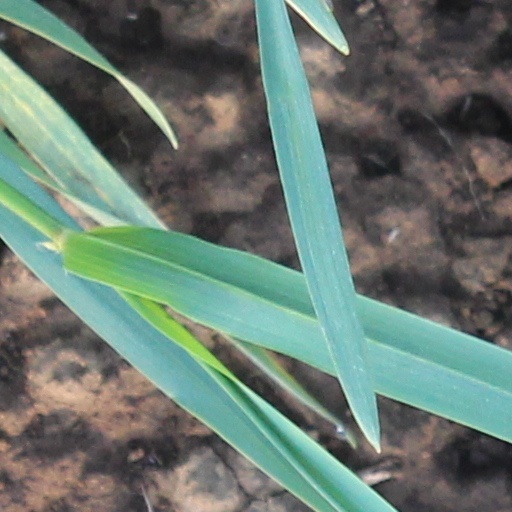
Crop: wheat